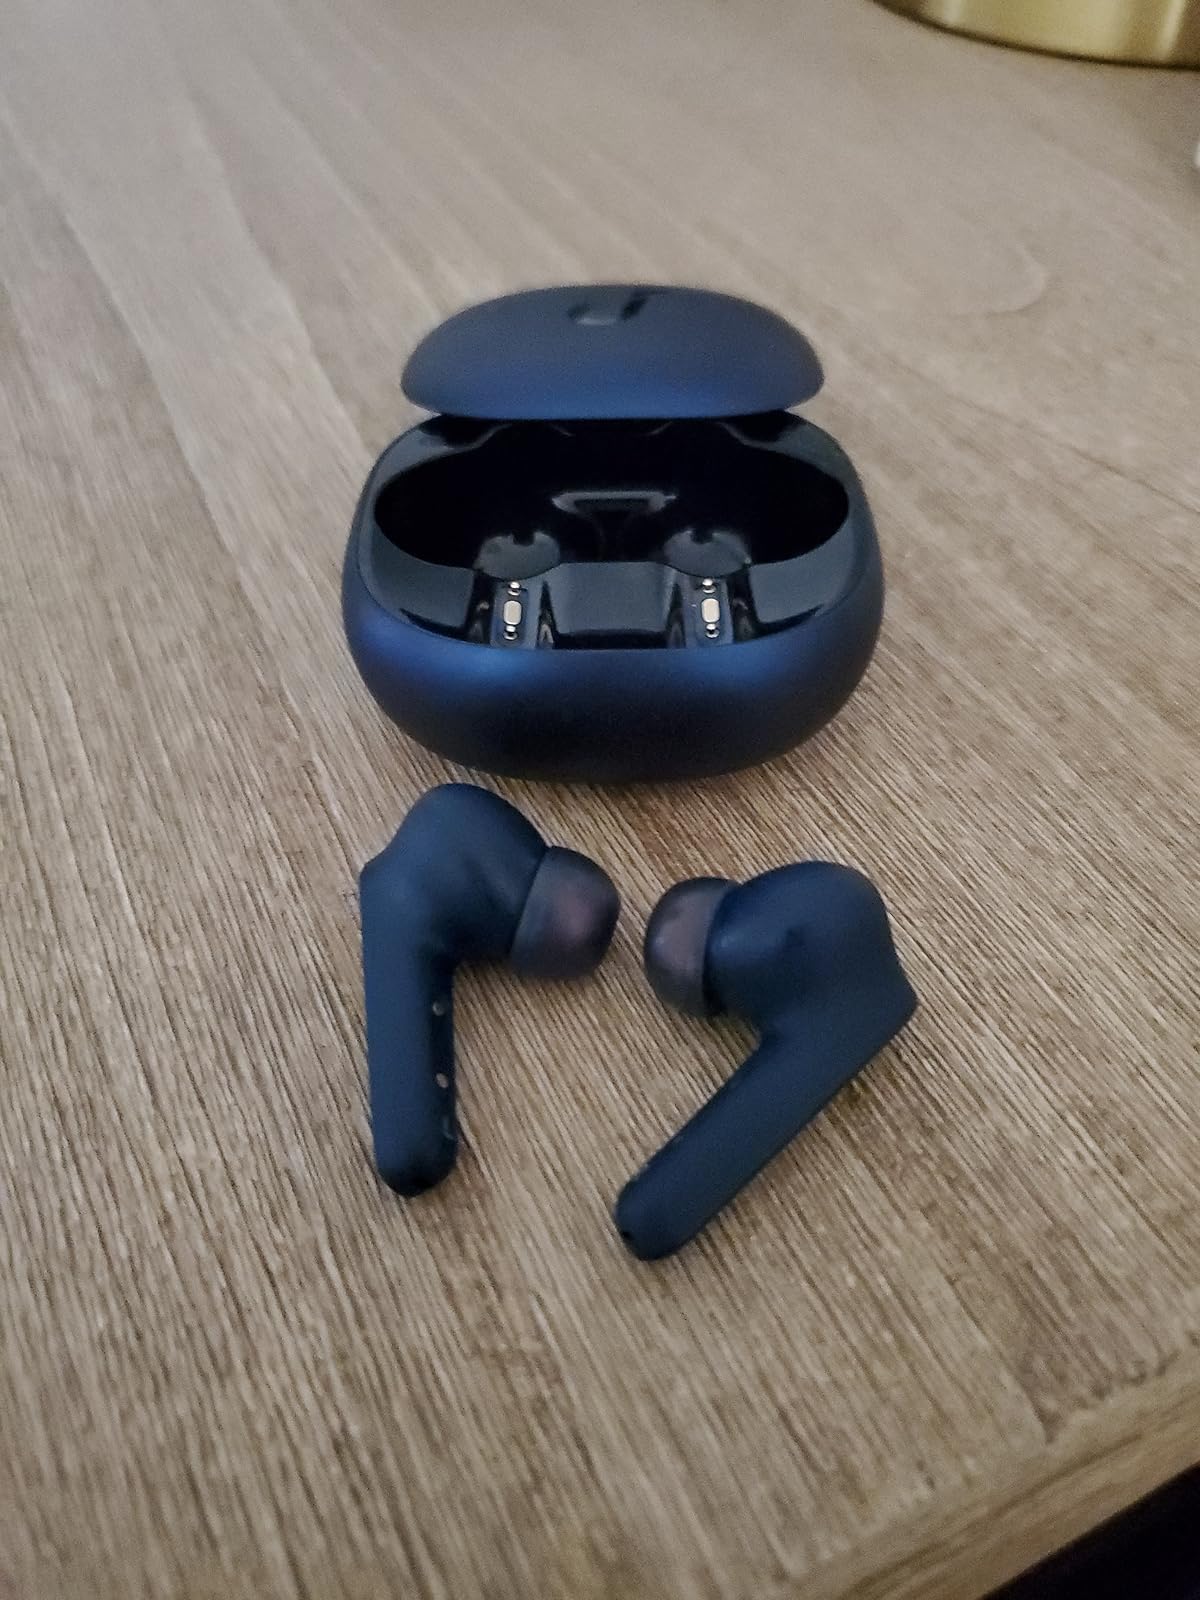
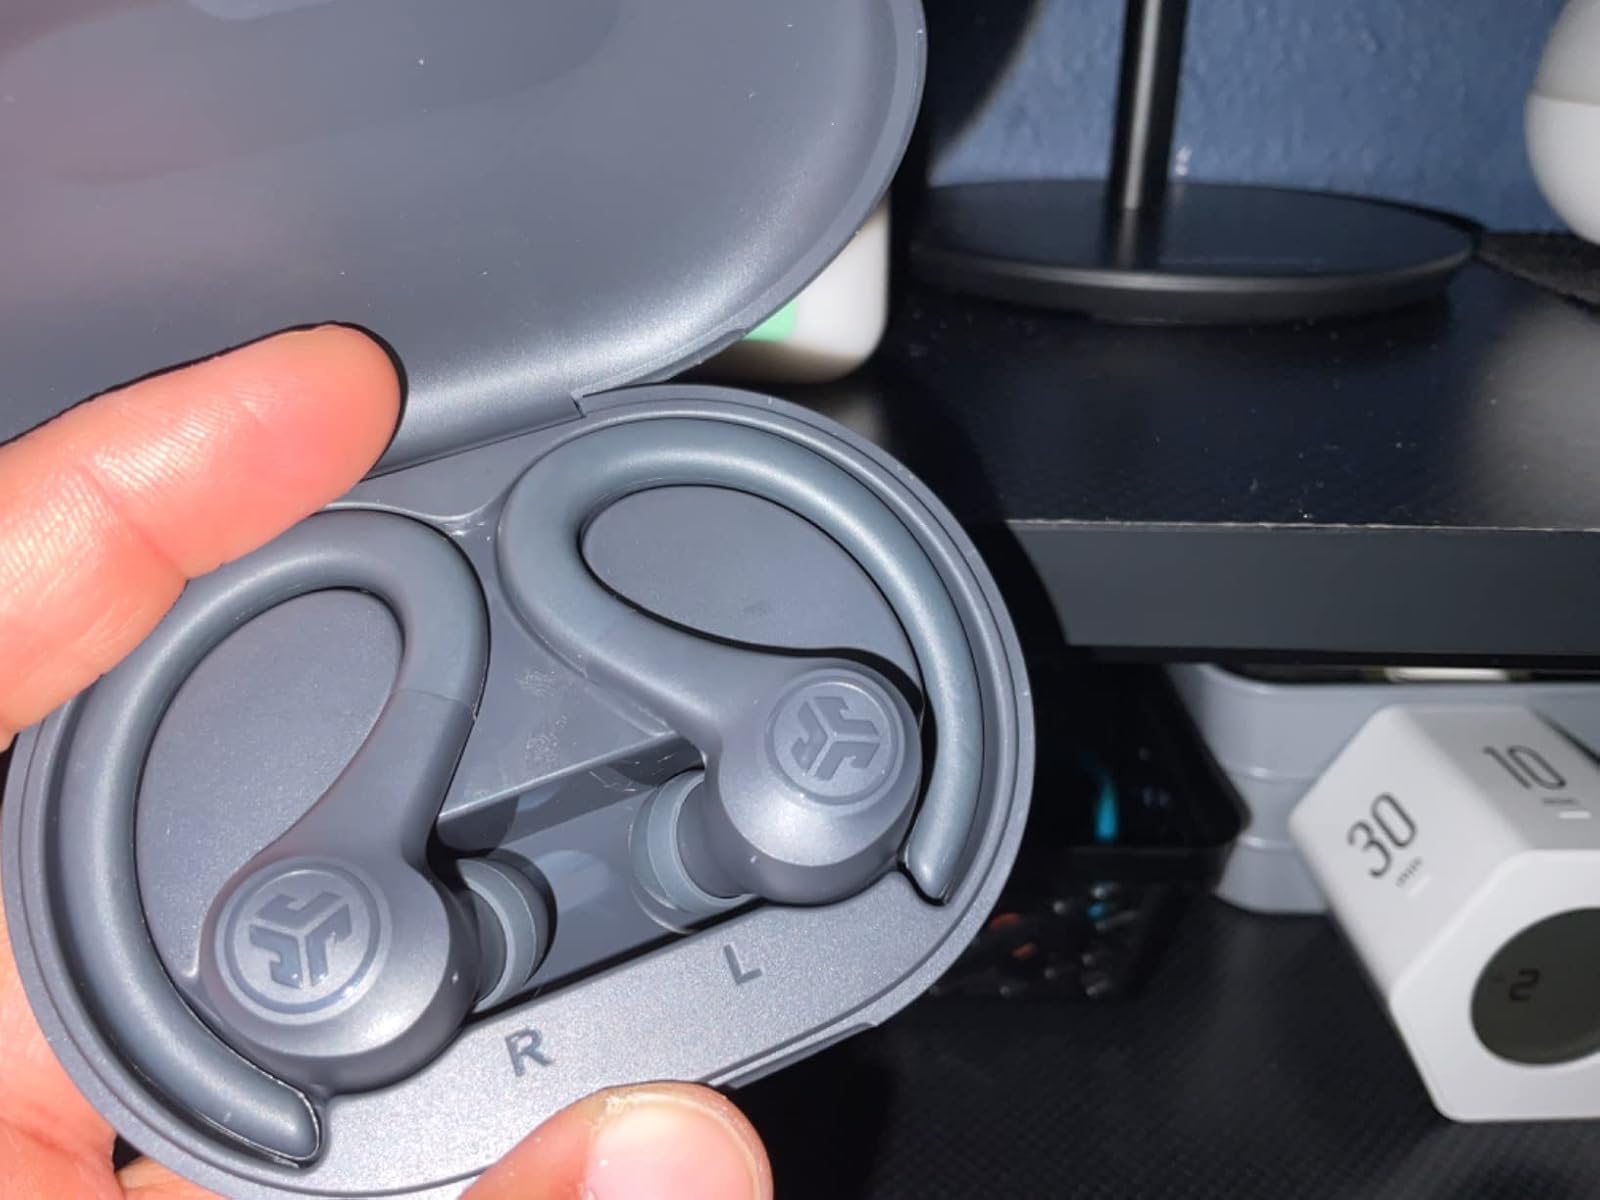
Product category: earbuds
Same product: no